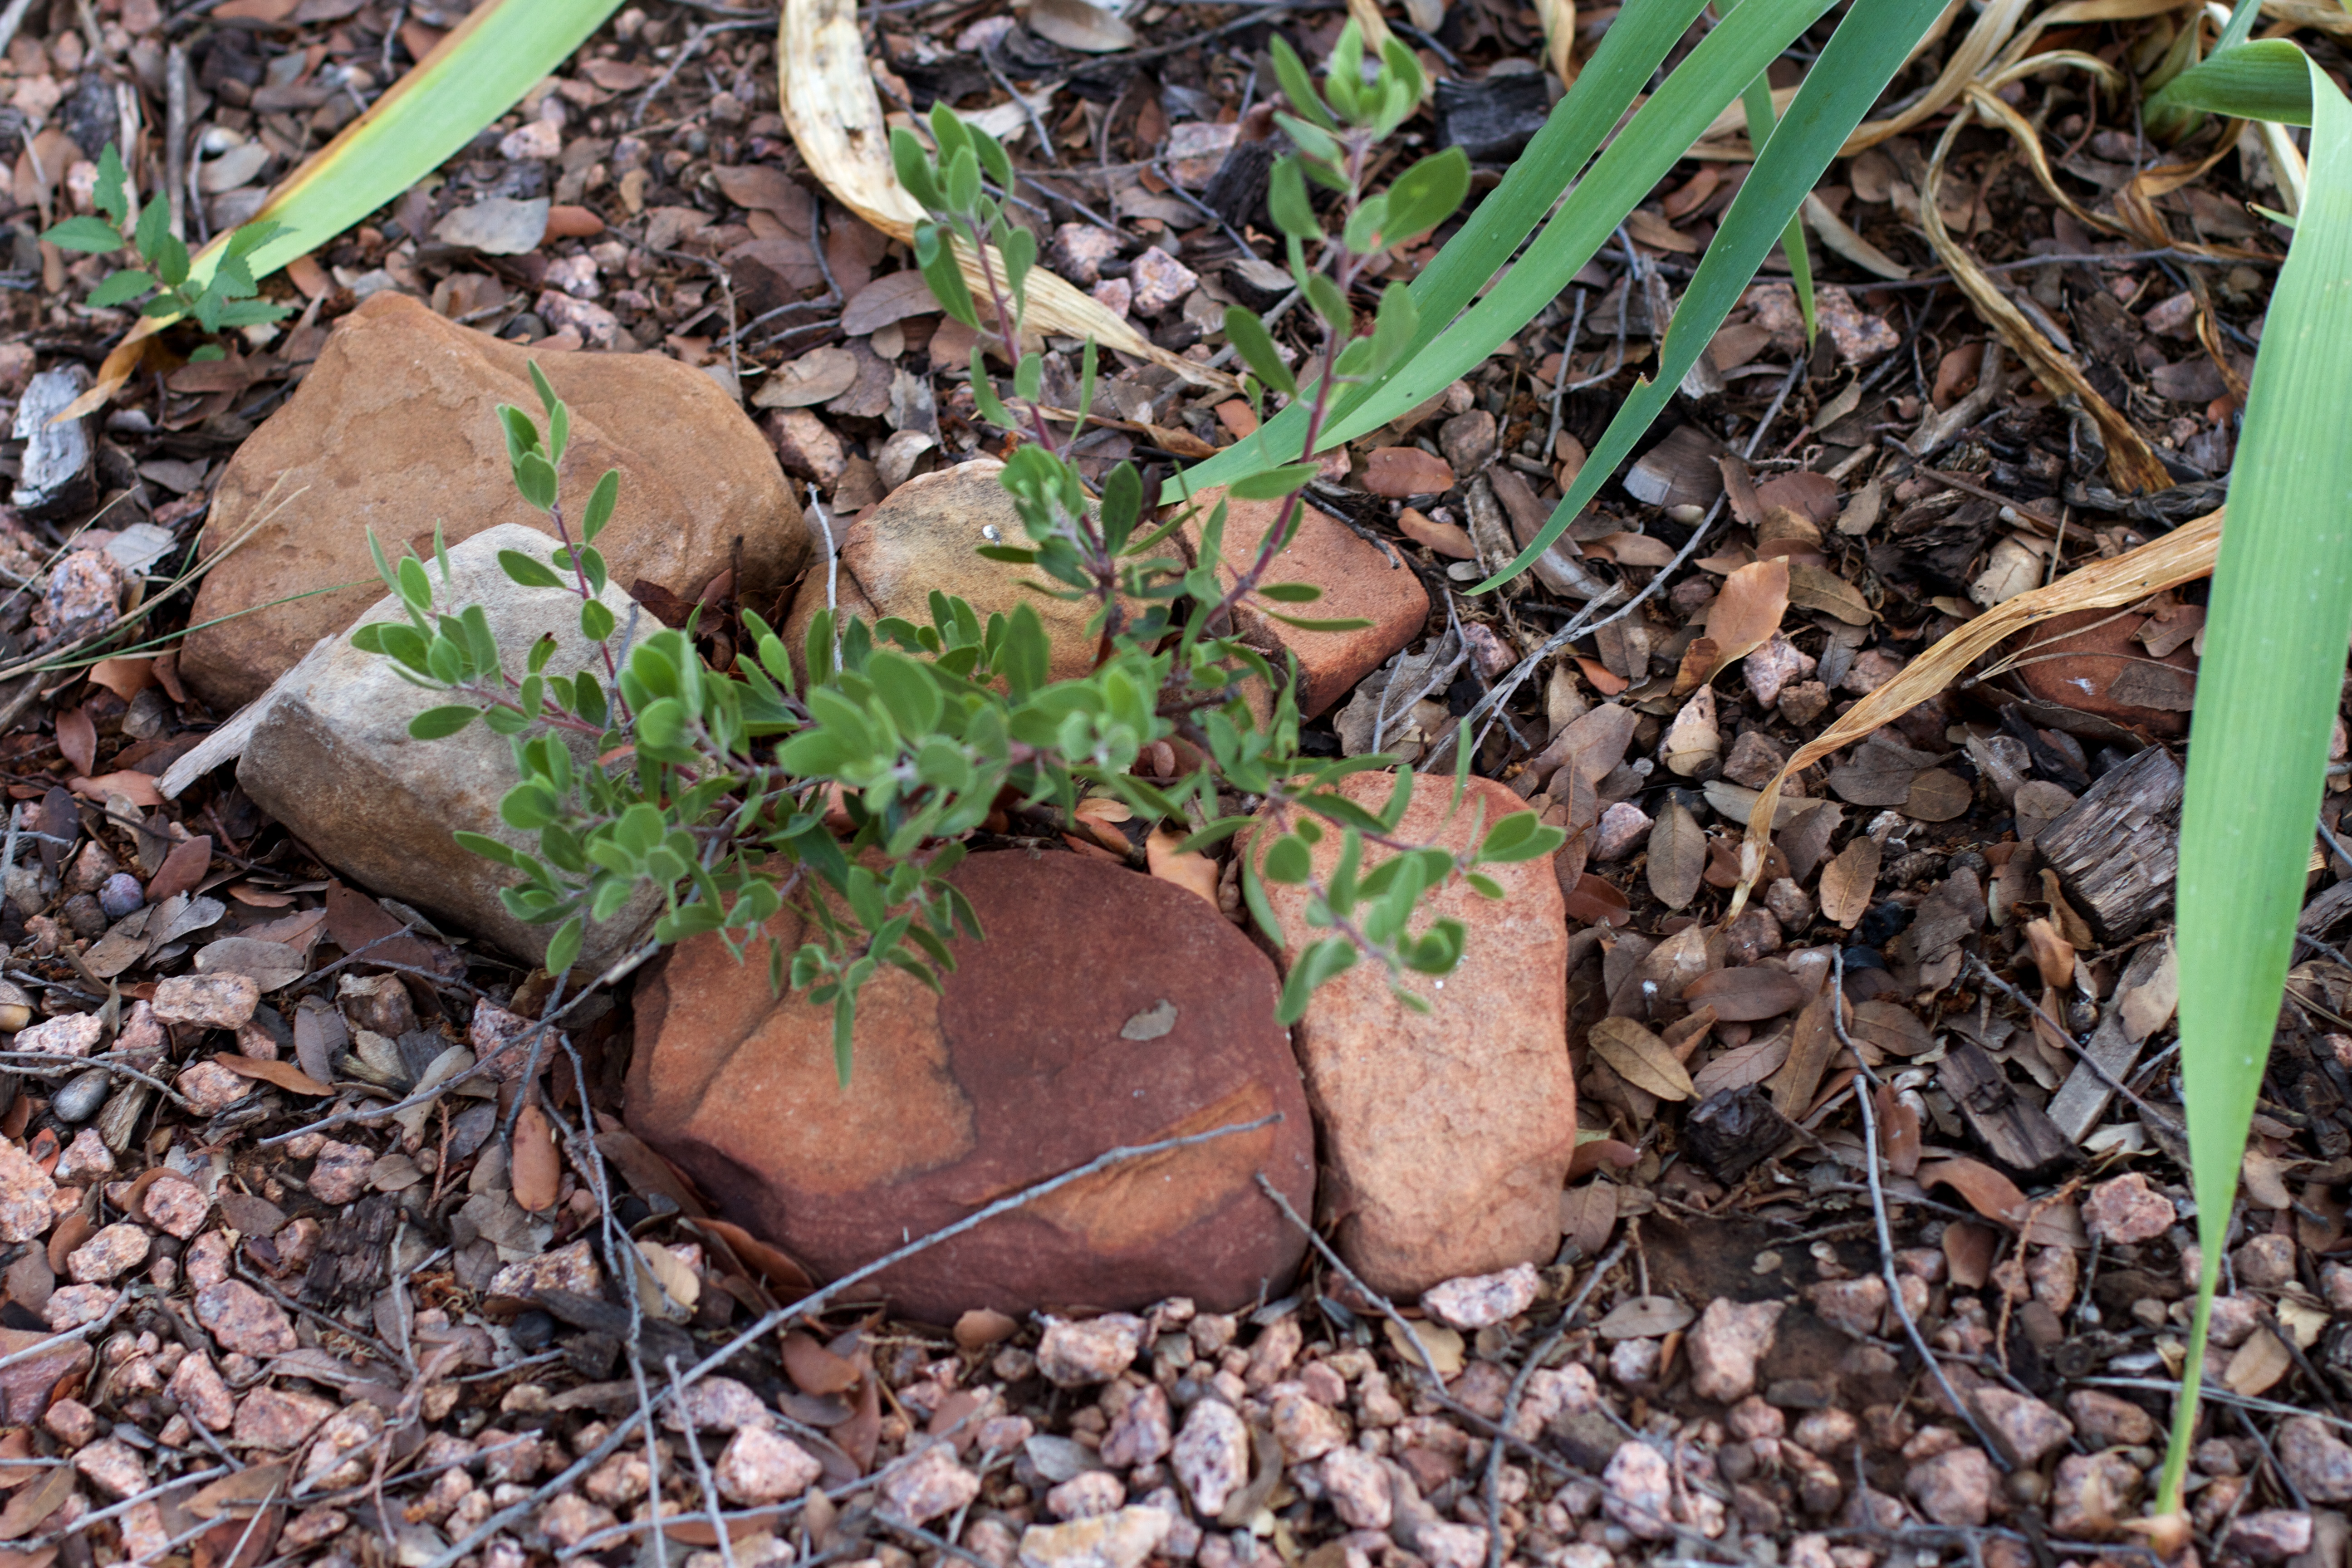
tree, grass, plant, leaf, flower, herb, produce, soil, garden, flora, gardenphor, flowering plant, land plant